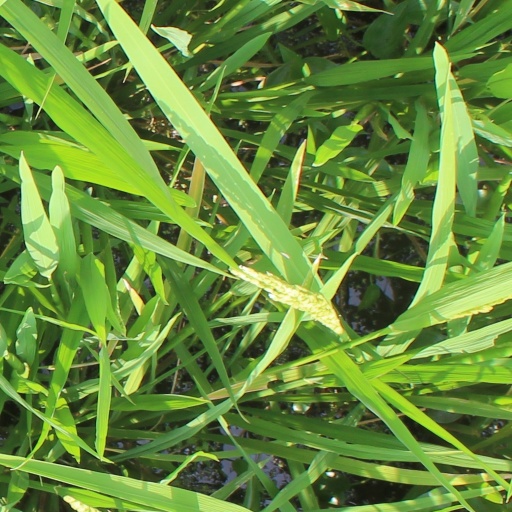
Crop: rice